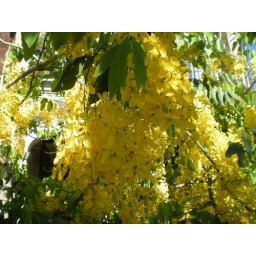
this one yellow tree stands in front of the Palacio del Gobierno and it captured my attention..... DSCN2942